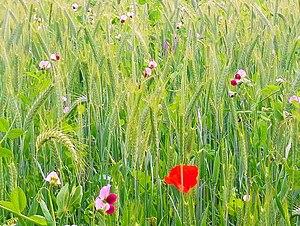
Meteil graminee - legumineuse (vesce) en agriculture biologique - France Vosges 20180526 RC
Le méteil est un mélange de céréales. Pour l'alimentation humaine, il s'agit traditionnellement d'un mélange de blé et seigle. Pour l'alimentation des animaux, il est réalisé en associant une ou plusieurs céréales, telles que le blé, le seigle, l'avoine ou le triticale, avec des légumineuses comme le pois fourrager, la vesce, la féverole, etc.